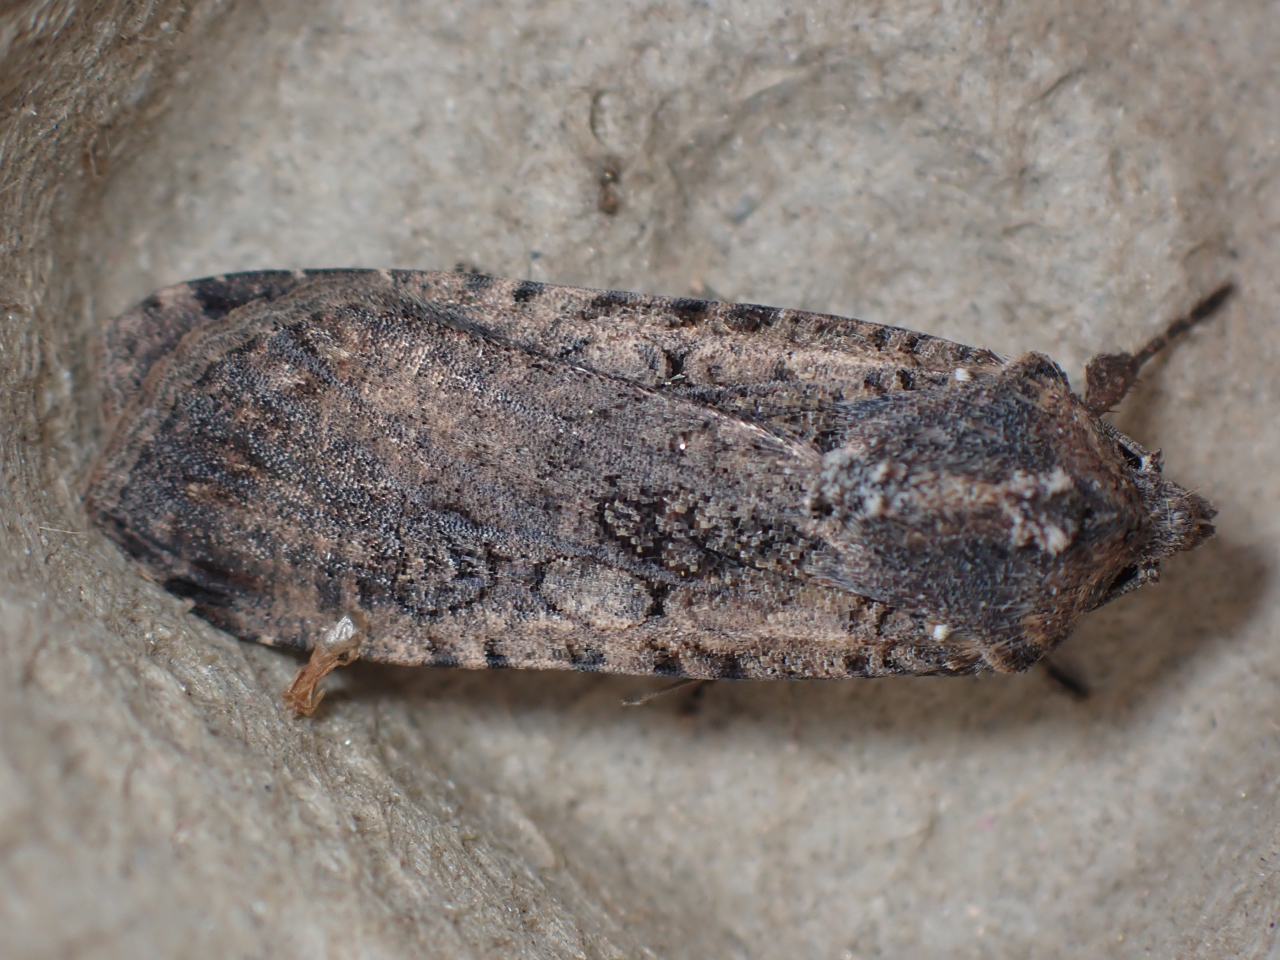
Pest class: cutworms